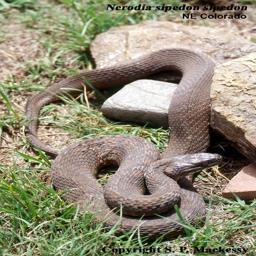
Animal: snakes